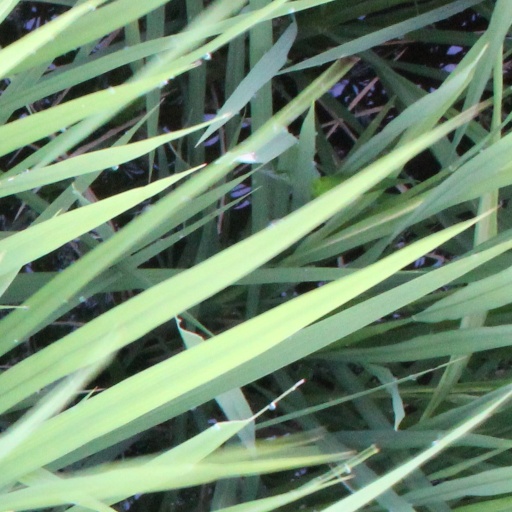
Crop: rice